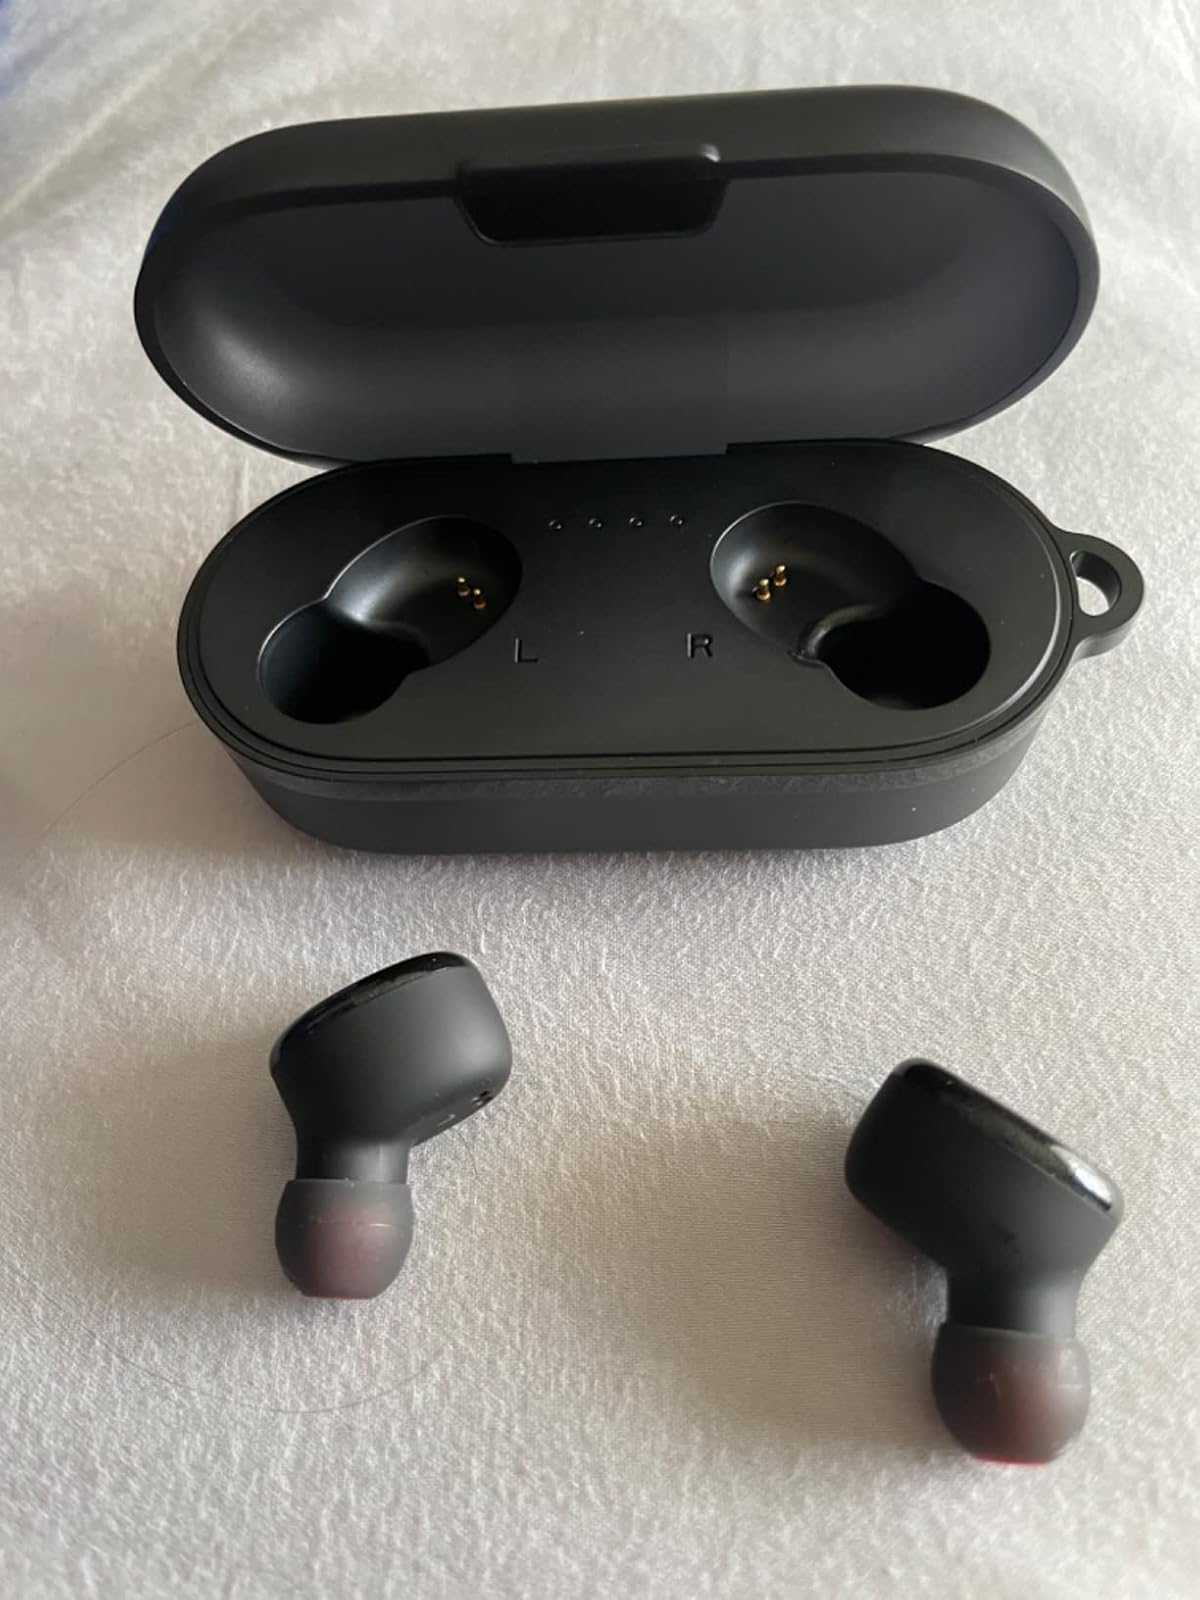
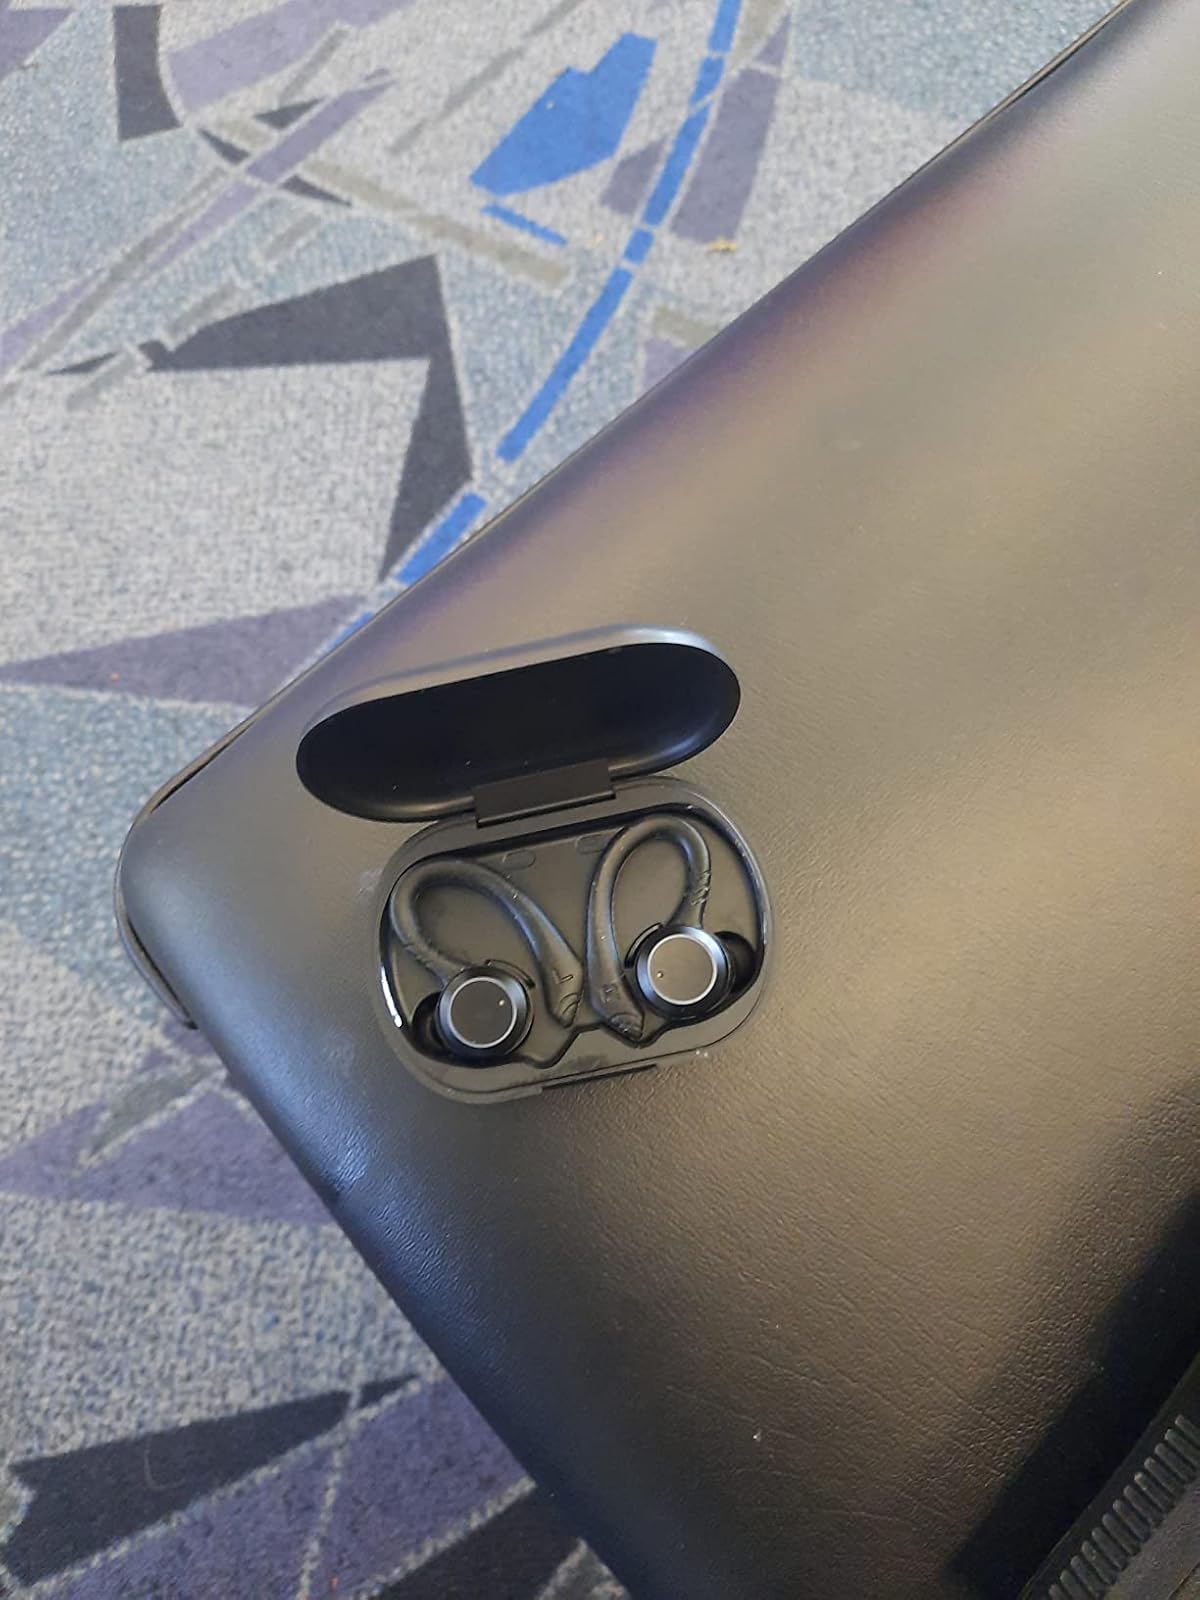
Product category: earbuds
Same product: no